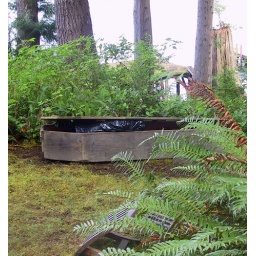
We wrapped the pig in double contrator plastic bags, then added marinade of fresh limes, oranges and other herbs.